Margate Town Hall

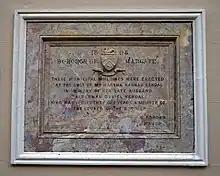
Plaque on the western elevation of the building commemorating its benefactor

After a charter was granted giving permission to hold markets in the town in 1777, an existing building owned by the Cobb family in an area known as the Bowling Green was converted for use as a town hall in 1787. At the same time a new lock-up was built to the north of the town hall. After the original town hall became dilapidated, a new town hall, funded by public subscription, was built on the same site and completed in 1820.